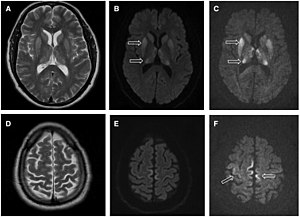
Creutzfeldt-Jakobs sygdom / Diagnose / Radiologisk diagnostik
MR af cerebrum hos patient med iCJD. Hyperintensitet i nuclei caudati og putamina på bl.a. T2-vægtet sekvens (A) samt i cortex på diffusionsvægtet sekvens (E og F).
Creutzfeldt-Jakobs sygdom er en meget sjælden og altid dødelig hjernelidelse, som rammer omkring én ud af en million mennesker hvert år. Oprindeligt var forestillingen, at sygdommen skyldtes et langsomt virus, men med Stanley Prusiners oprensning af prionet i 1982, der ledte til Nobelprisen i fysiologi eller medicin i 1997, blev det den internationale konsensus, at sygdommen er en prionsygdom og forårsages af prionproteinet, PrP, som er et i mennesket og dyr normalt forekommende protein, men som af forskellige årsager kan foldes til en konformation, der kan forårsage neurologisk sygdom. Årsagen til denne ændring i proteinfoldningen danner grundlag for opdelingen af sygdommen i dets undertyper.